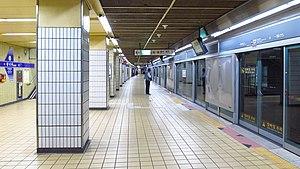
Gwangnaru est une station sur la ligne 5 du métro de Séoul, dans l'arrondissement de Gwangjin-gu.